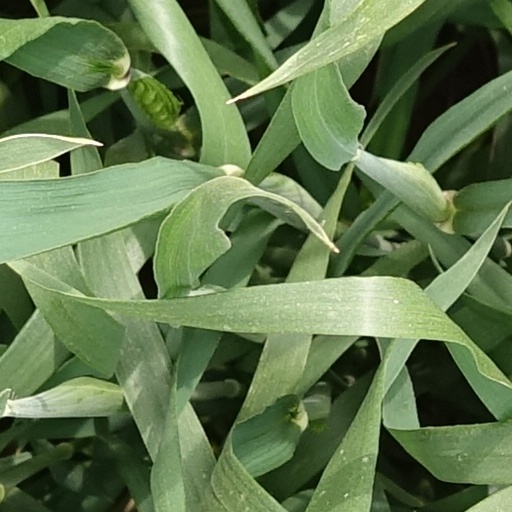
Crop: wheat